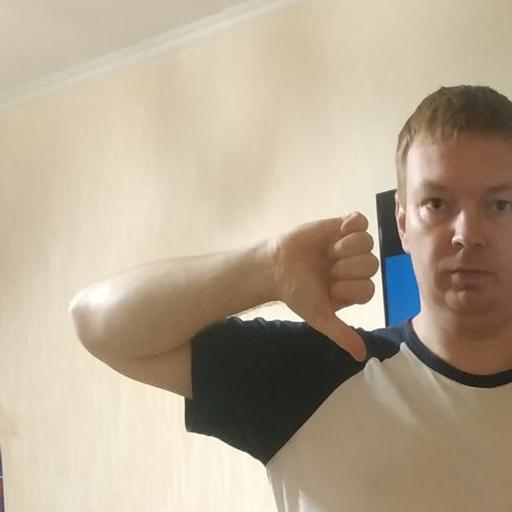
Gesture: dislike